Hannibal–LaGrange University

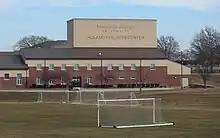
Roland Fine Arts Center beyond a campus athletic area

The Hannibal–LaGrange athletic teams are called the Trojans. The university is a member of the National Association of Intercollegiate Athletics (NAIA), primarily competing in the American Midwest Conference (AMC) since the 1986–87 academic year. They are also a member of the National Christian College Athletic Association (NCCAA), primarily competing as an independent in the North-Central Region of the Division I level.